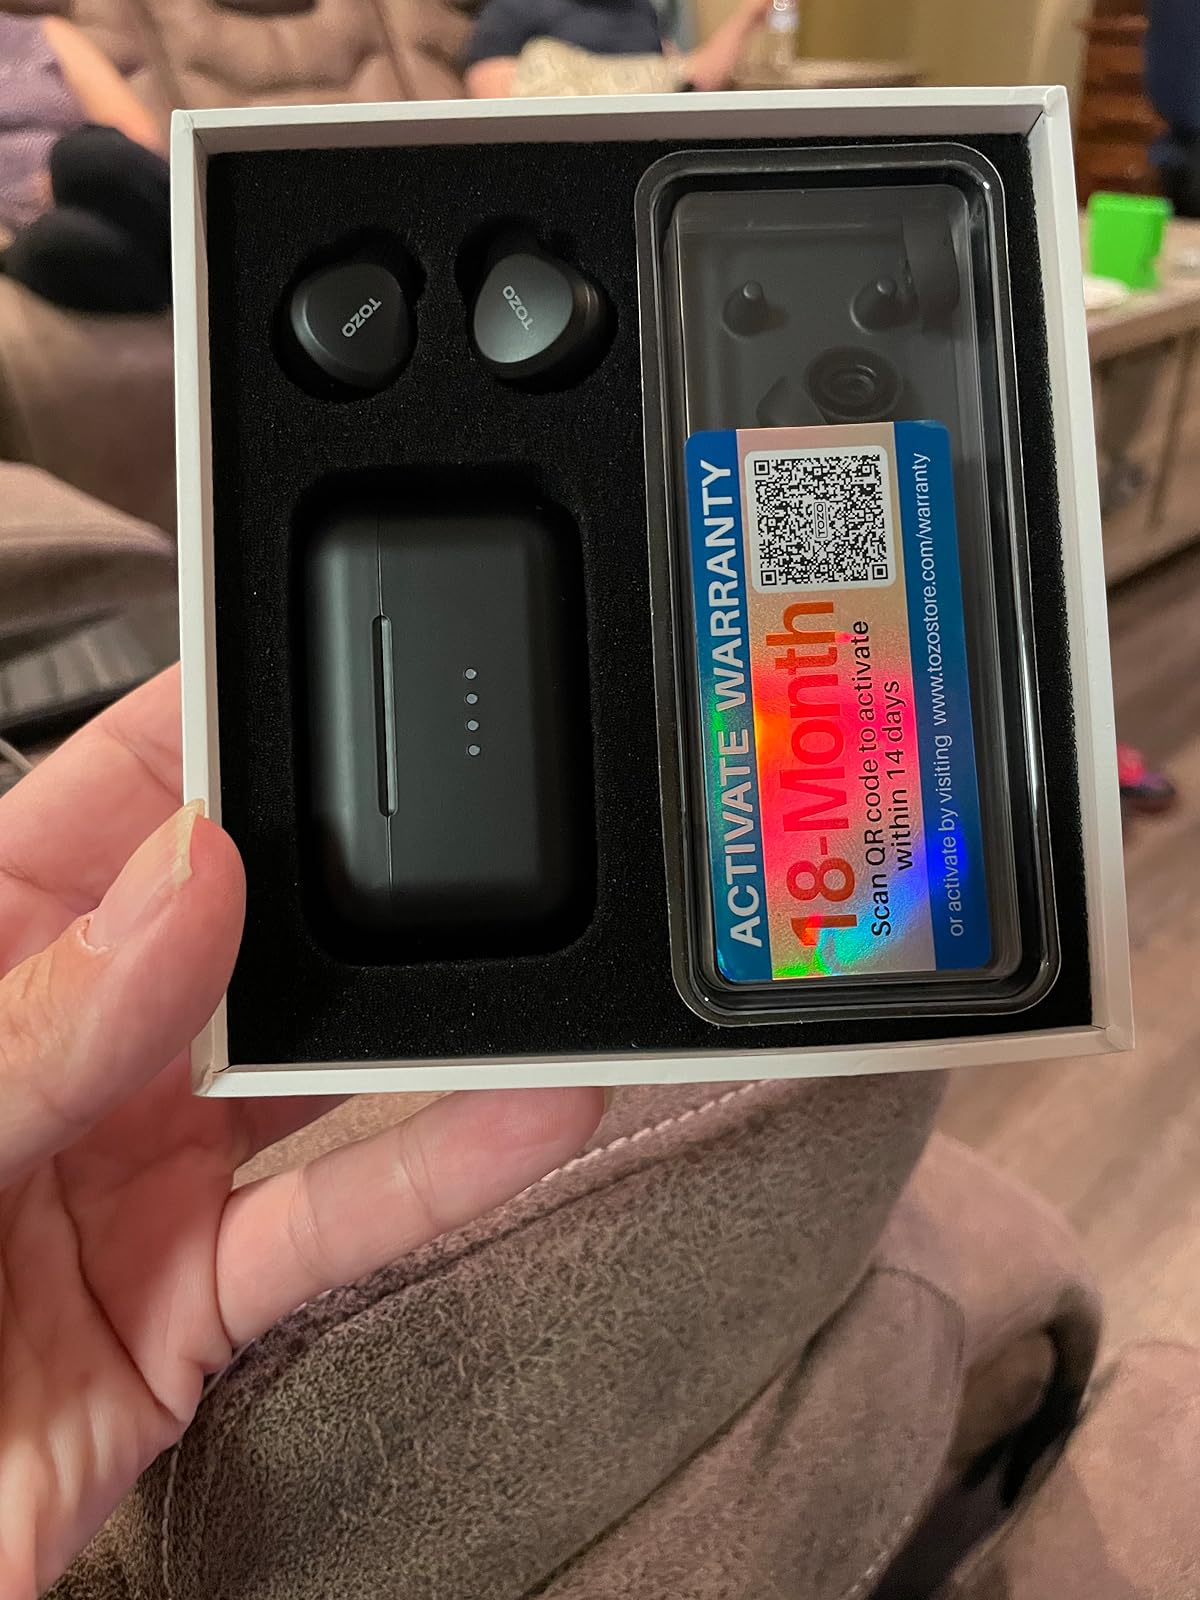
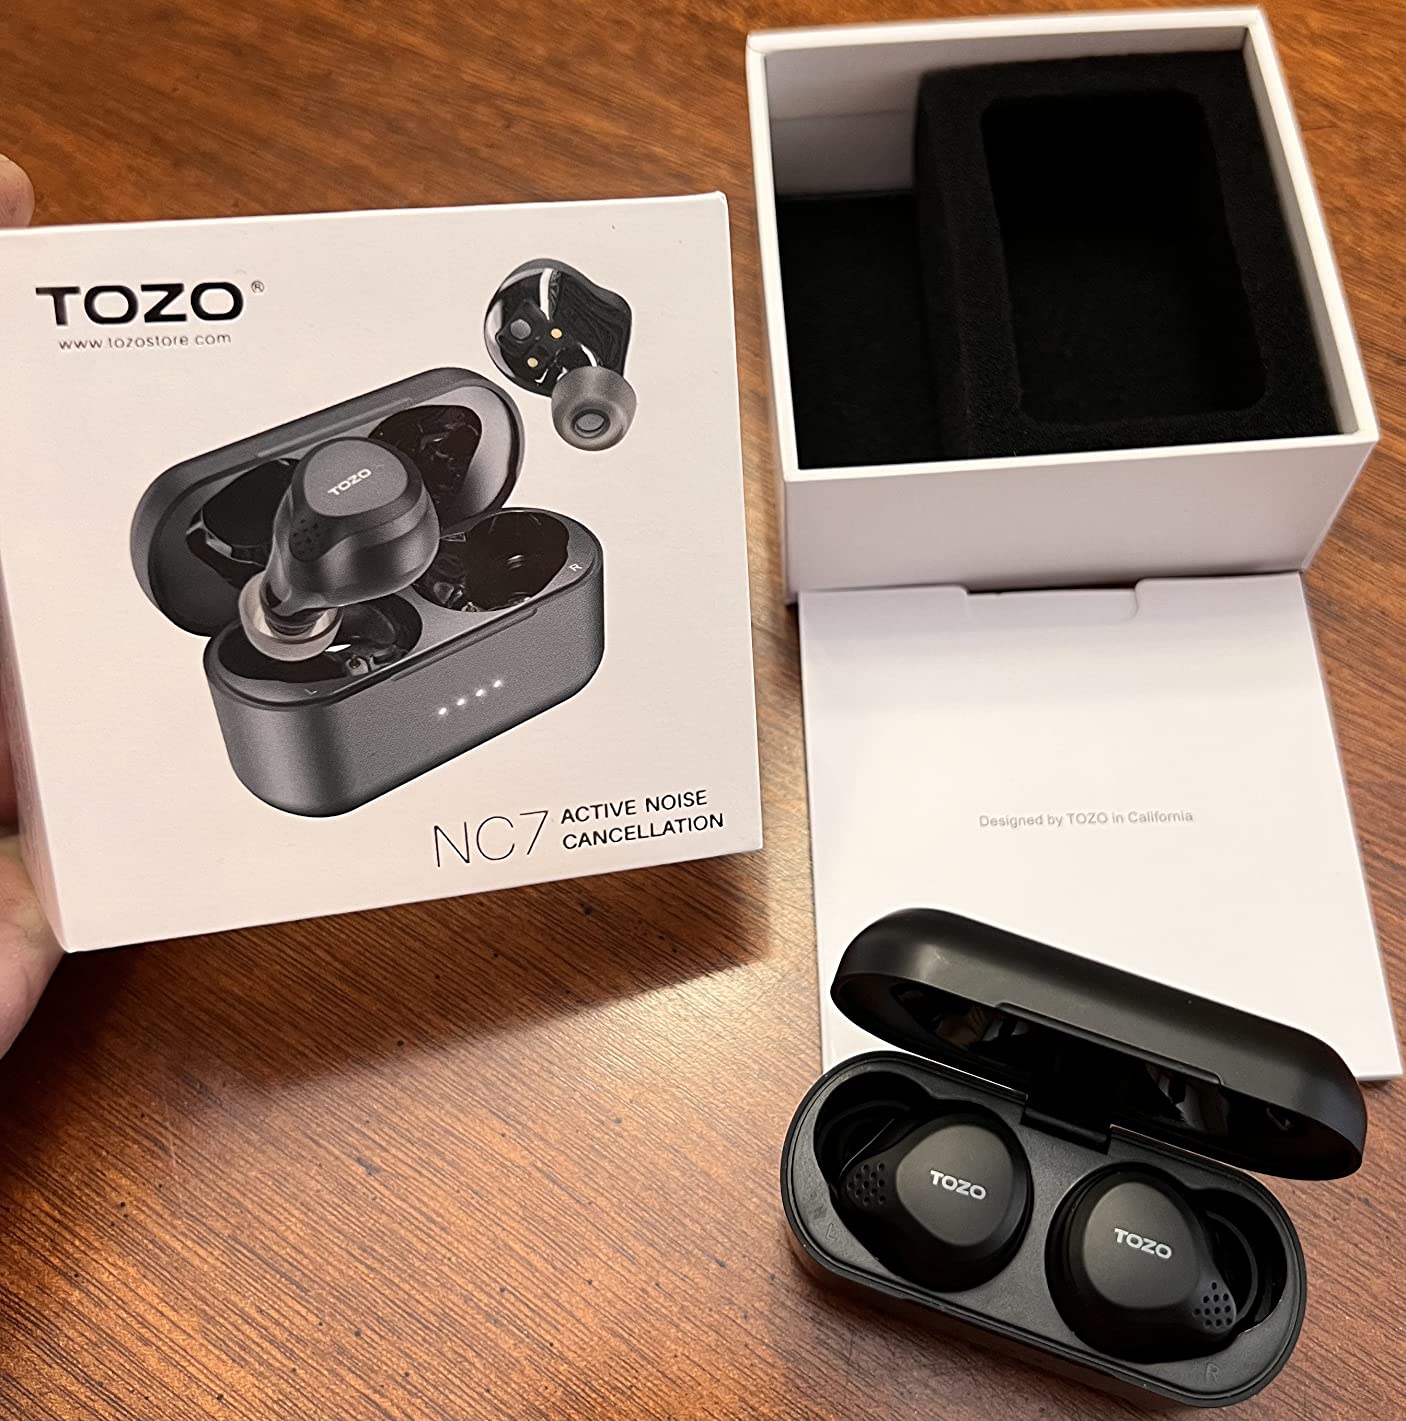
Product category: earbuds
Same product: yes